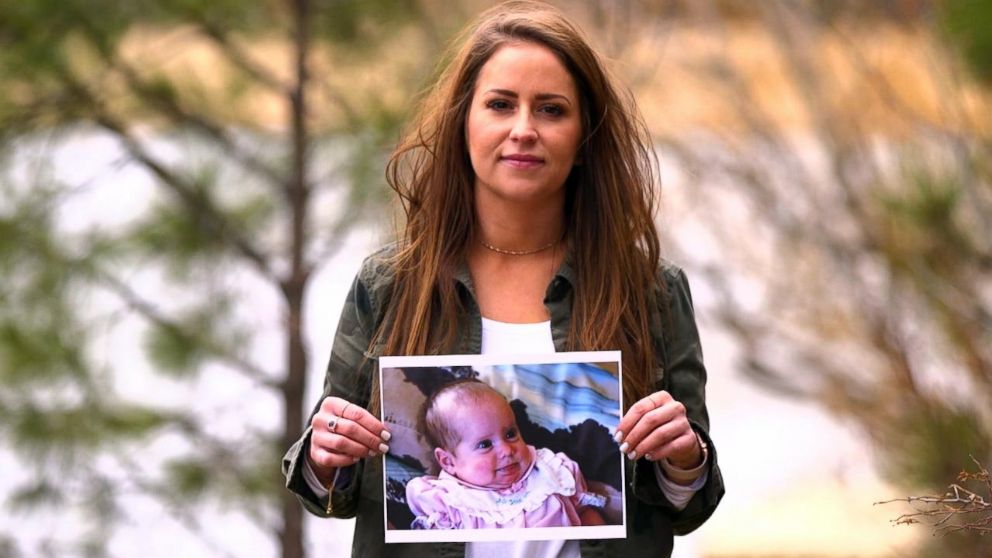
Gender: women